Soviet Baltic Sea submarine campaign in 1942

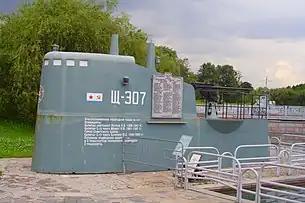
preserved conning tower of "ShCh-307"

The Soviet Navy launched the Soviet submarine Baltic Sea campaign in 1942 to harass the strategic iron-ore traffic from neutral Sweden to Nazi Germany during World War II. The Soviet Union and the German Reich fought each other on the Eastern Front (1941-1945) during the war. The Allies also launched other operations - especially involving the Royal Navy - against the traffic.